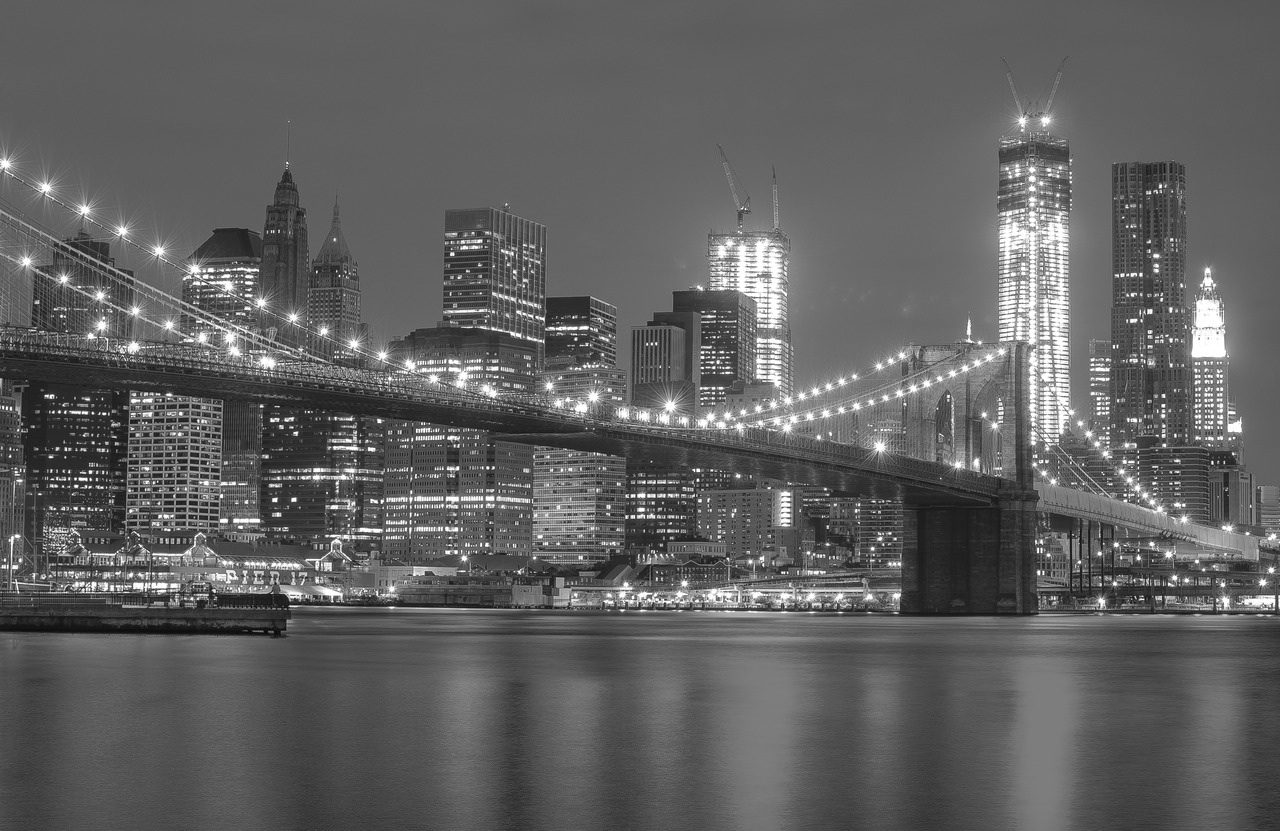
horizon, black and white, bridge, skyline, night, photography, city, skyscraper, new york, manhattan, cityscape, downtown, reflection, landmark, monochrome, tower block, ny, metropolis, urban area, monochrome photography, human settlement, metropolitan area